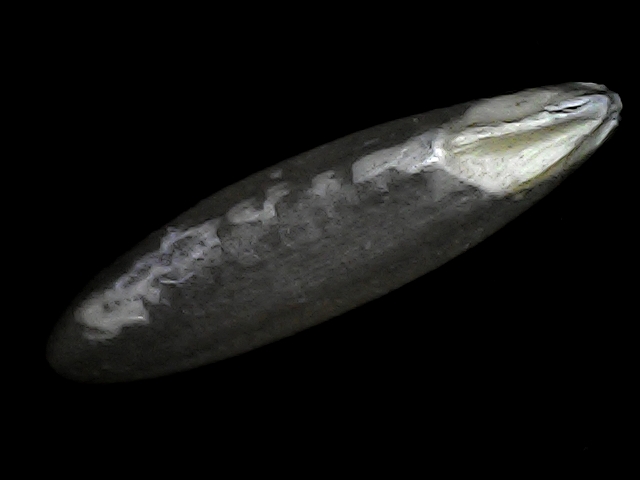
Rice variety: BRRI102